Gábor Reviczky

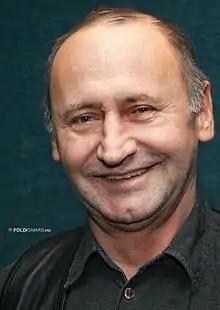
Gábor Reviczky

Gábor Reviczky (born March 28, 1949, in Tatabánya) is a Hungarian actor.